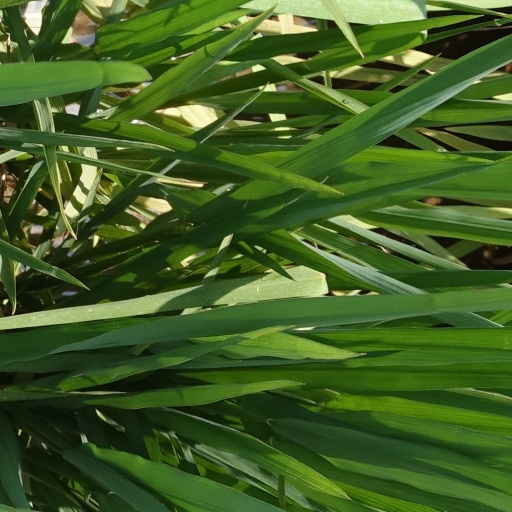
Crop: rice